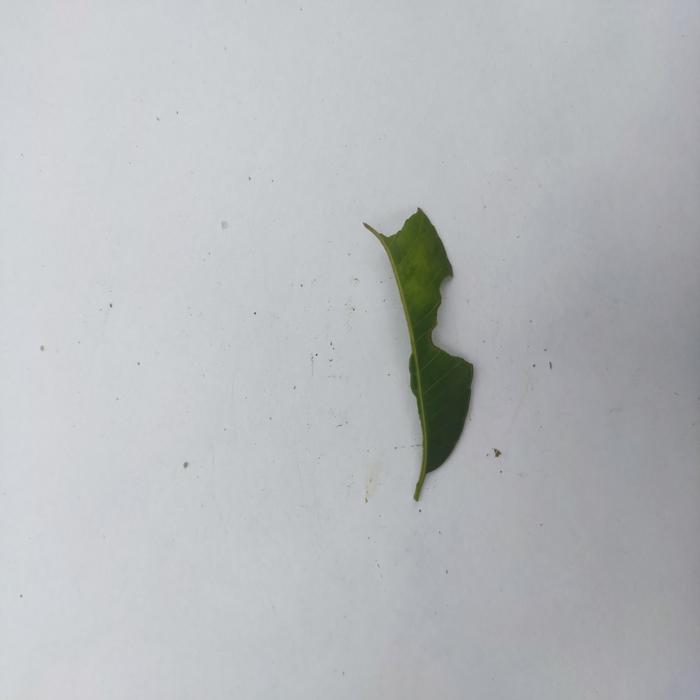
Crop: Hog Plum
Leaf condition: Caterpillars_Infestation